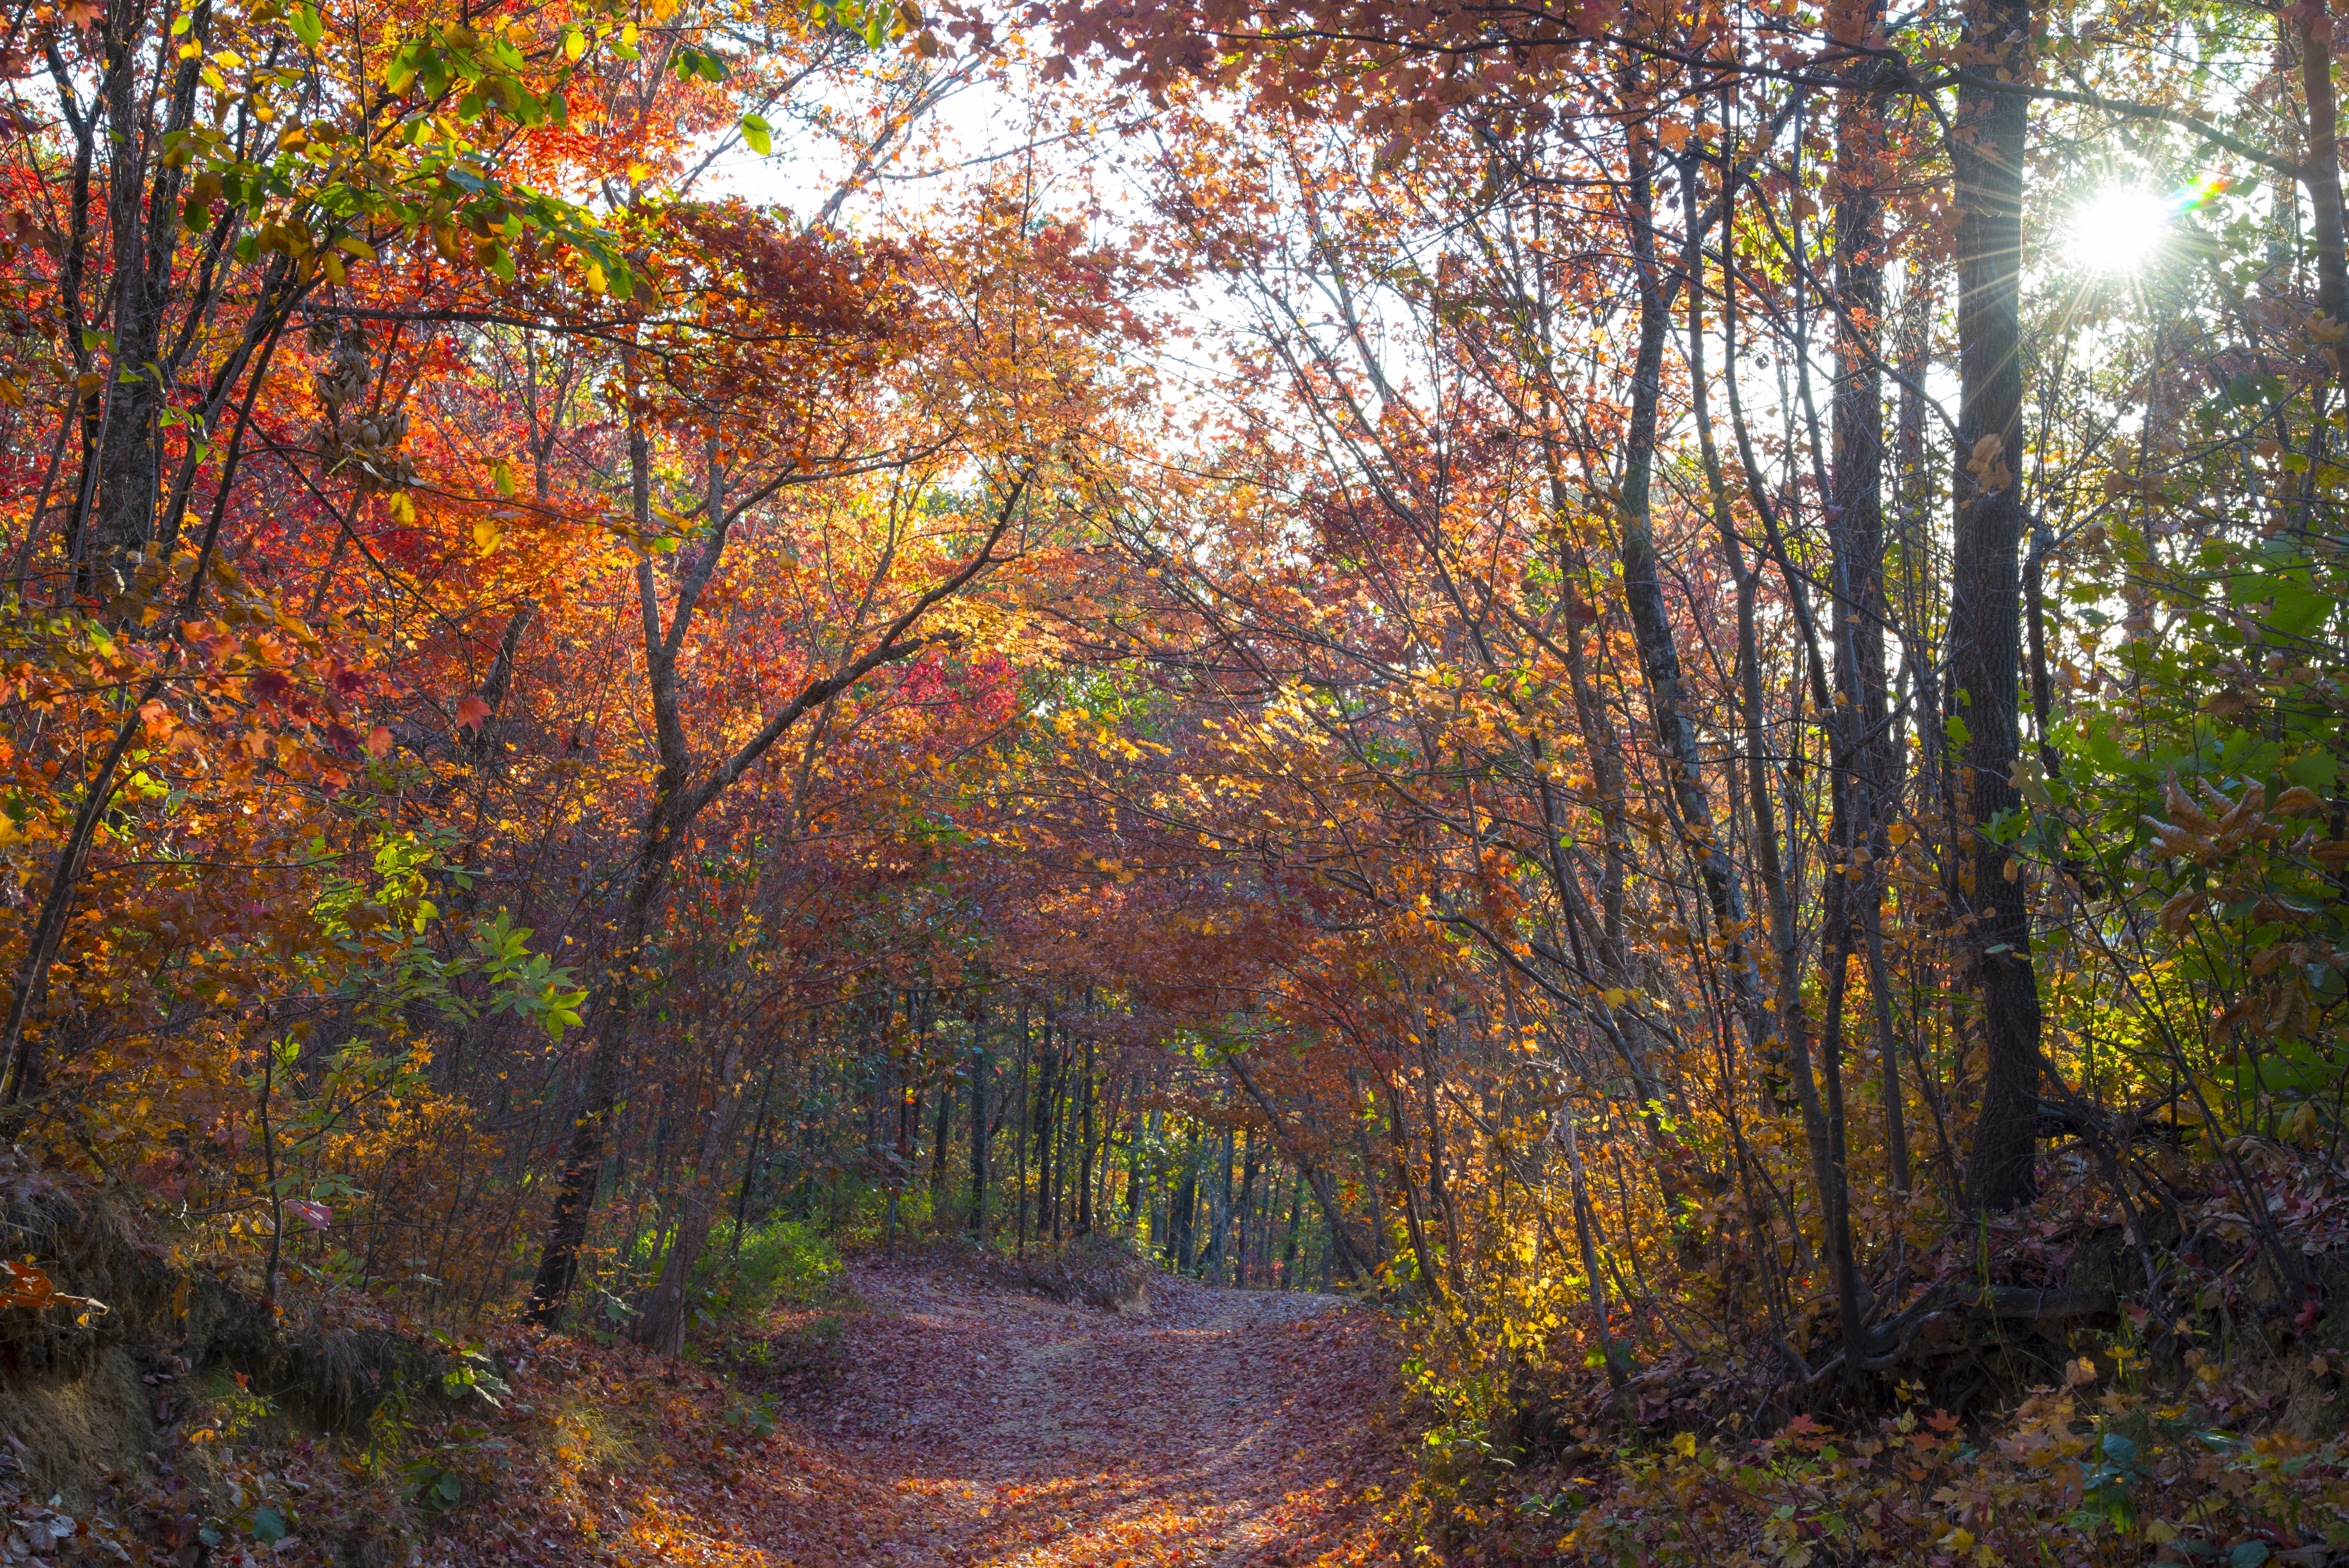
landscape, tree, forest, branch, sunlight, morning, leaf, environment, autumn, scenery, season, deciduous, grove, woodland, habitat, yellow leaves, ecosystem, biome, natural environment, woody plant, temperate broadleaf and mixed forest